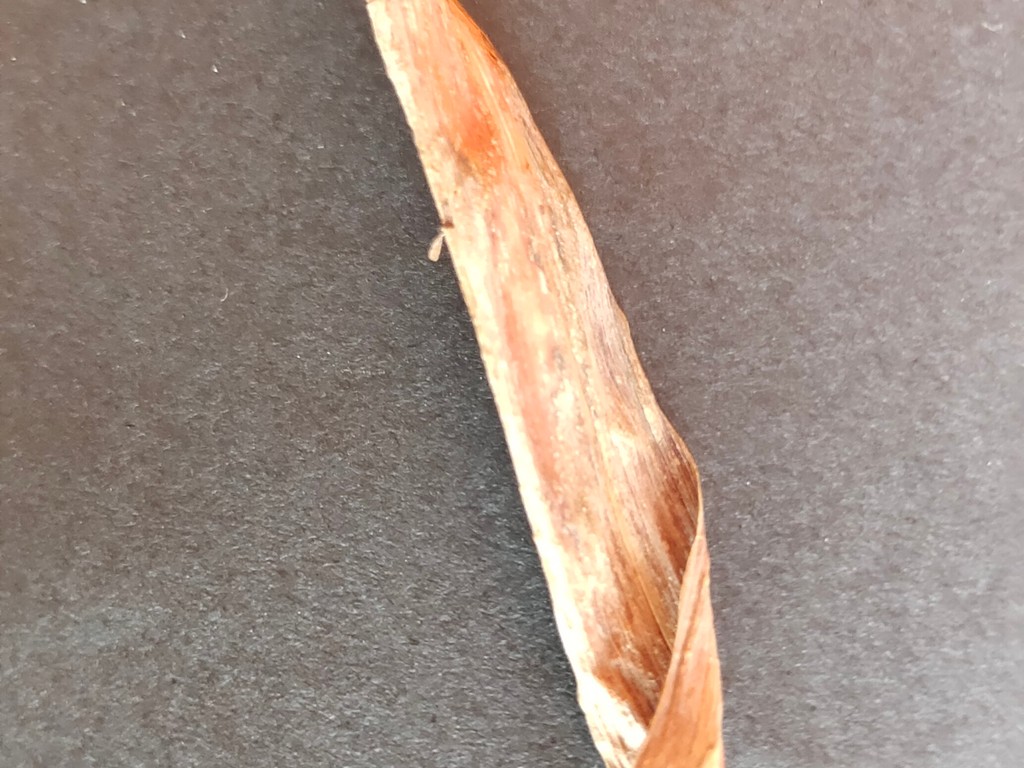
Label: Dried